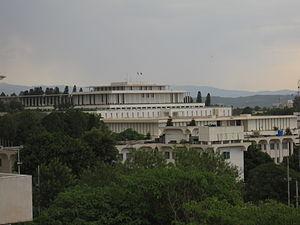
Le président de la république islamique du Pakistan est le chef de l’État du Pakistan. Son rôle et ses pouvoirs sont définis par la Constitution de 1973. Il est la figure représentant l'unité de l’État et ses pouvoirs sont principalement honorifiques et symboliques. Il joue un rôle mineur dans l'exercice du pouvoir politique, détenu principalement par le Premier ministre.